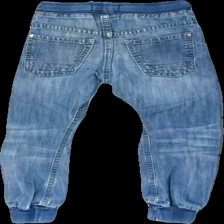
View: back
Type: Trousers
Category: Children
Brand: Not in the list
Brand text on label: detroit
Colors: Blue
Material: 60% cotton 40% viscose
Cut: Regular
Size: 86
Season: All
Trend: Denim
Holes: Major
Damage: hål på båda knäna
Damage location: middle center
Damage 2: hål vi fötterna
Damage 2 location: bottom center
Price range: <50
Recommended usage: Export
Description: blåa jeans med hål vid båda knäna samt vid muddarna vid fötterna.